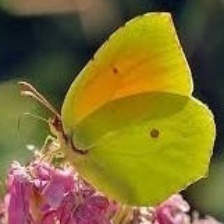
Species: CLEOPATRA
Butterfly family (ImageNet category): sulphur_butterfly